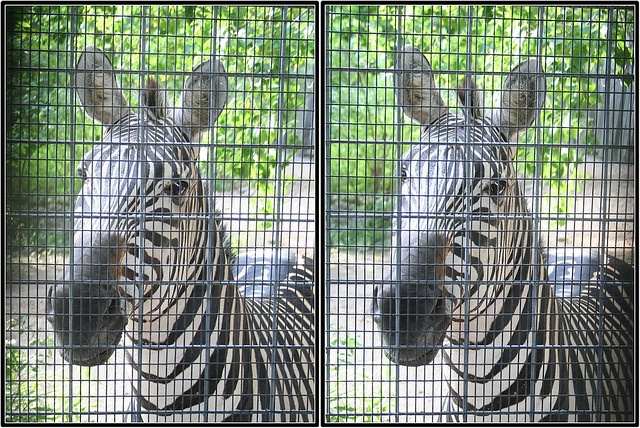
Two pictures of a captive zebra placed side by side.
Two striped zebras are looking through a fence.
Zebra behind a gated fence at a zoo
Two photos of a zebra in a zoo behind a metal mesh fence.
Two shots of a zebra looking from behind a fence